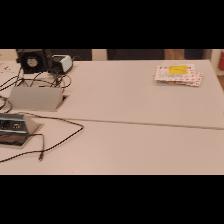
Label: NonHuman